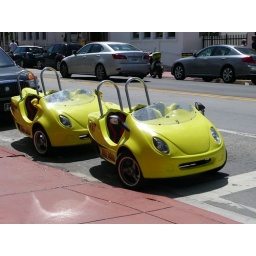
Little yellow hire cars in Miami